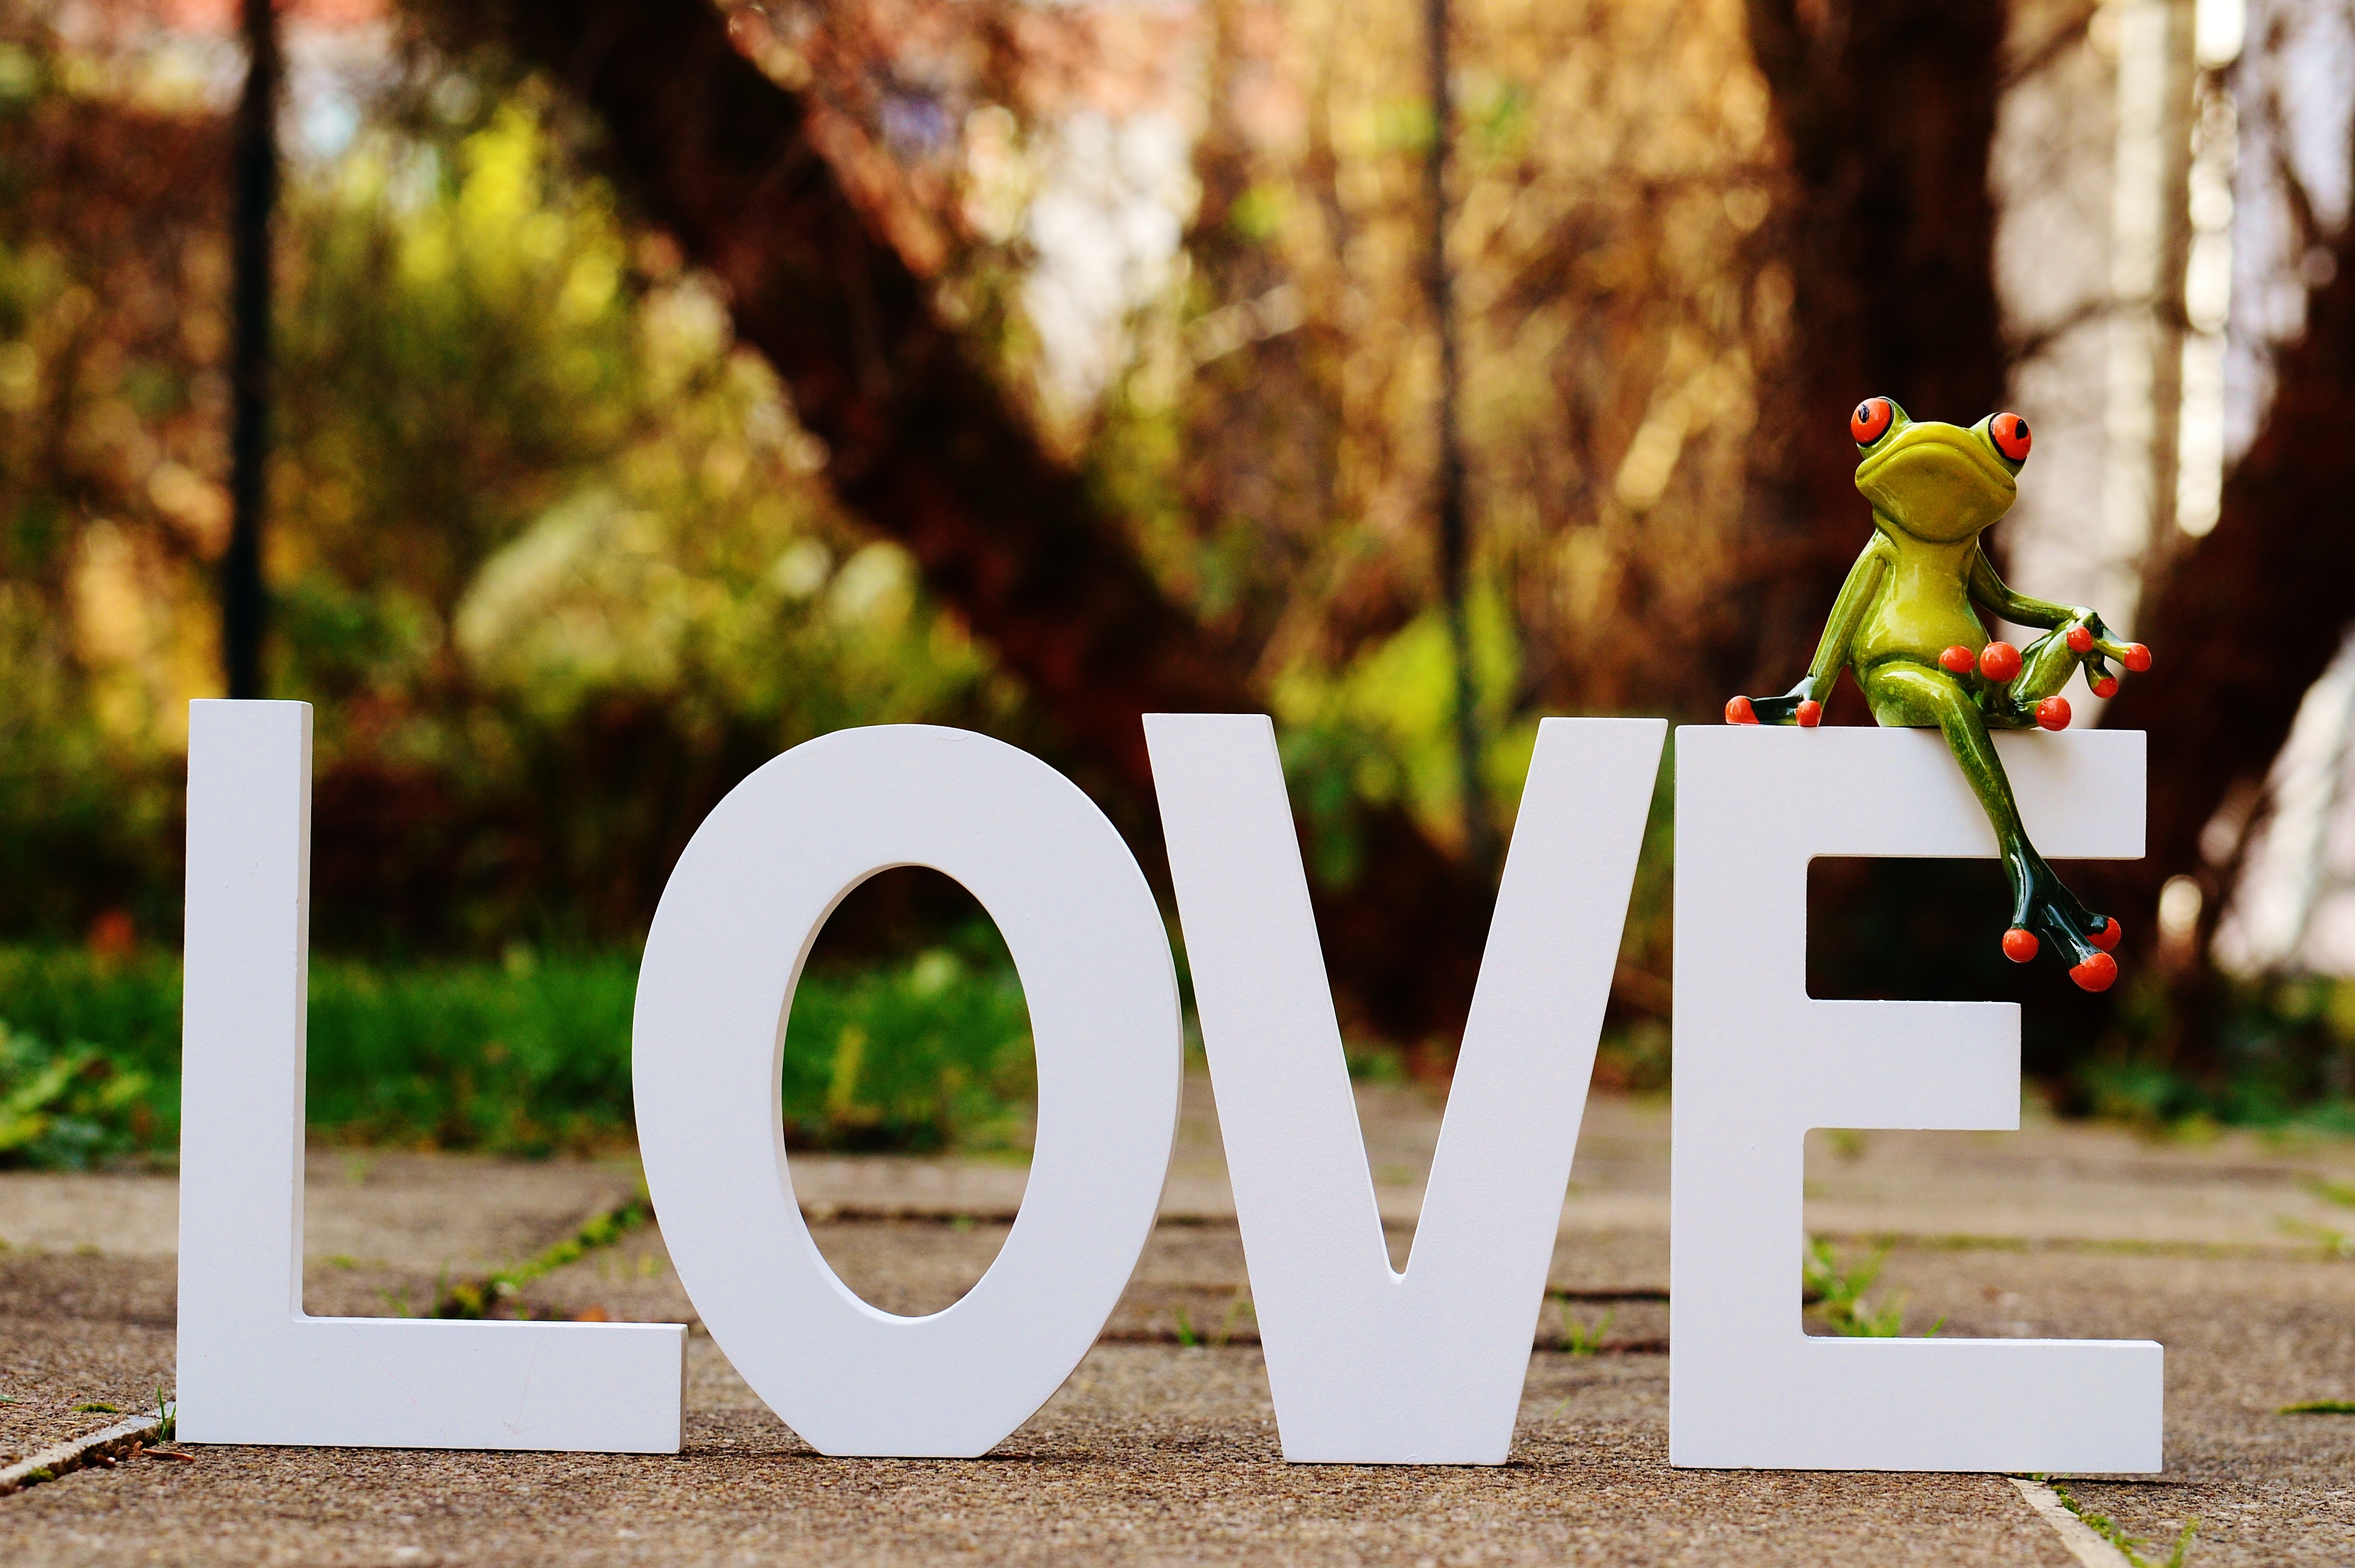
tree, sweet, leaf, flower, cute, love, heart, spring, green, color, autumn, romance, frog, season, affection, photograph, funny, greeting card, lettering, feelings, valentine's day